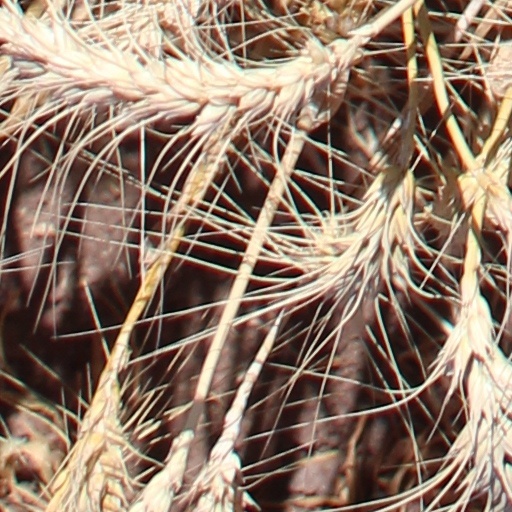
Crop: wheat